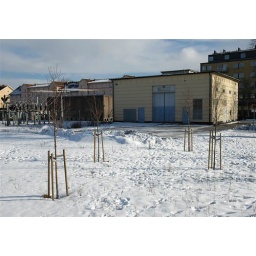
Tied-up tiny trees in front of old electrical plant